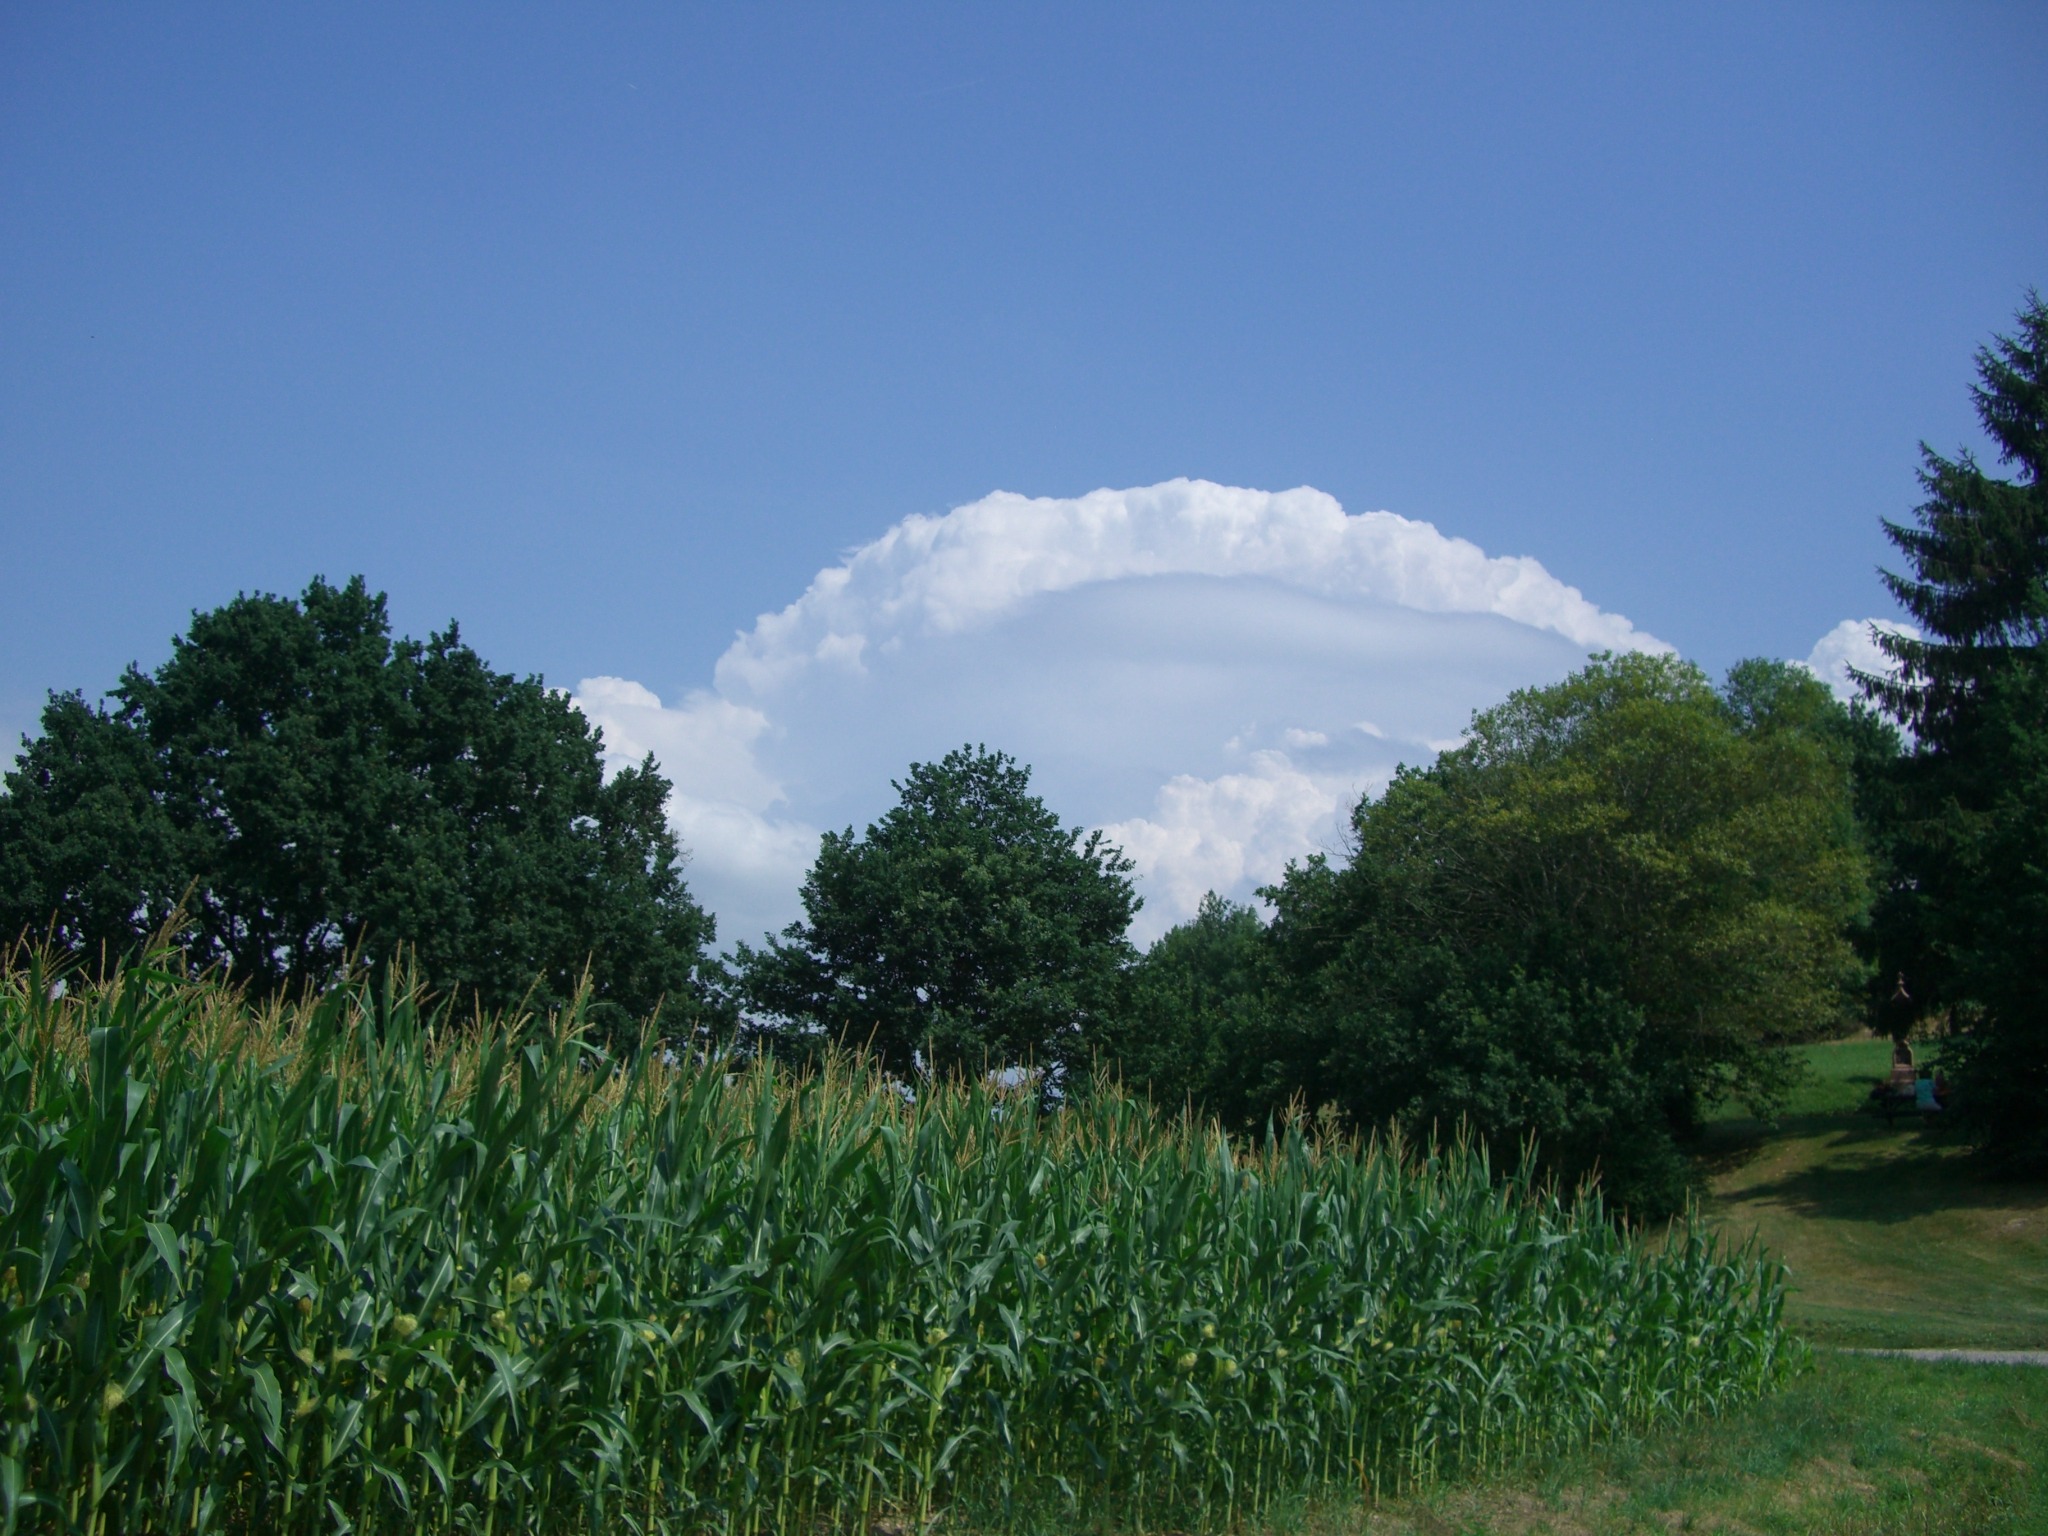
tree, nature, grass, cloud, sky, field, lawn, meadow, prairie, flower, green, pasture, corn, blue, agriculture, trees, clouds, grassland, shrub, cornfield, ecosystem, rural area, grass family, clouds arc